Little Mosque on the Prairie

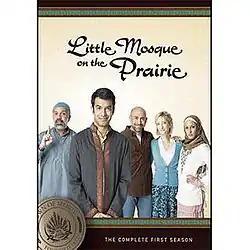
The cover art for the first season DVD.

The series' logo used for the cover art of the DVD releases does not use the mosque imagery of the televised version, thus rendering it similar to that used by "Little House on the Prairie" except for the use of the word "Mosque" instead of "House".